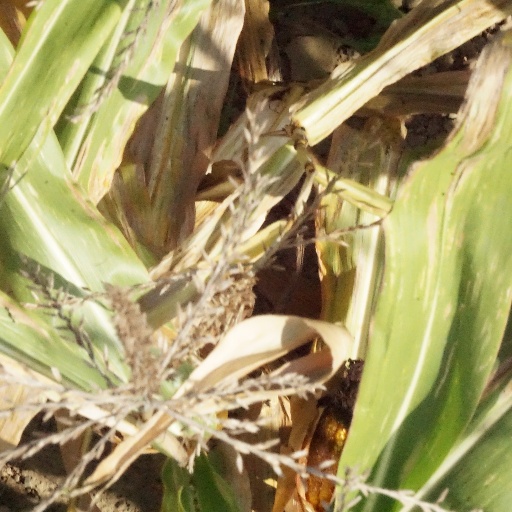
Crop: maize; corn